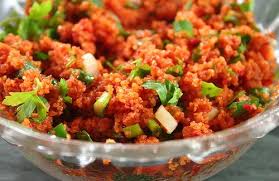
Yemek: kisir